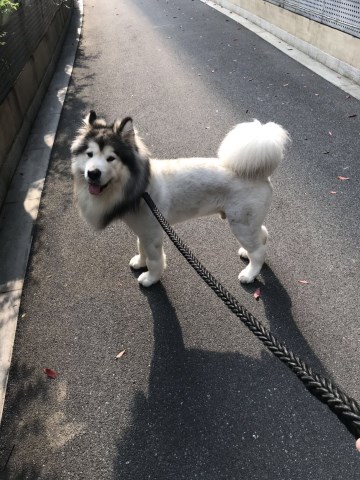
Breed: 1324-n000004-malamute